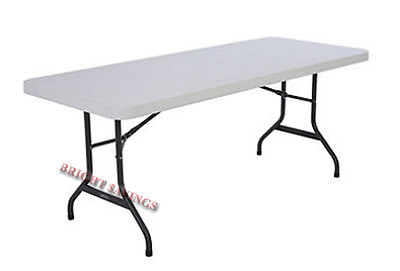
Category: table